Hartwig Fischer

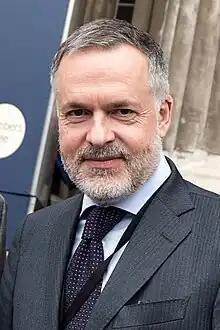
Fischer in 2017

Hartwig Fischer (born 14 December 1962) is a German art historian and museum director. From April 2016 until his resignation in August 2023 following a theft scandal, he was the director of the British Museum, the first non-British head of the museum since 1866. From 2012 to 2016, he was director of the Dresden State Art Collections (Staatliche Kunstsammlungen Dresden).